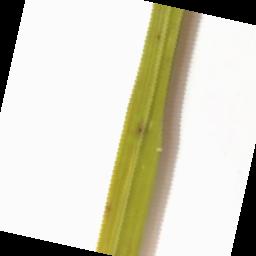
Label: Rice___Brown_Spot